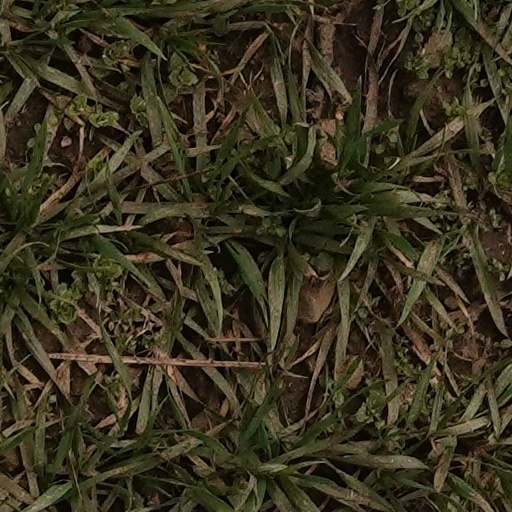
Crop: wheat